Anthony Perkins

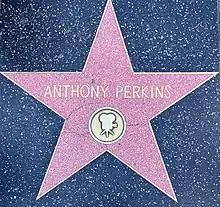
Perkins's star on the Walk of Fame for Motion Pictures, located at 6821 Hollywood Blvd.

Perkins is considered a cultural icon and an influential figure in film because of his long career, most notably his defining role as Norman Bates in "Psycho". Countless references, spoofs, and documentaries have been made about the thriller and his homicidal character, and it has led many to pronounce the motion picture as the greatest horror film of all time. AFI named Norman Bates the second greatest villain of all time, beaten only by Hannibal Lecter from "The Silence of the Lambs".